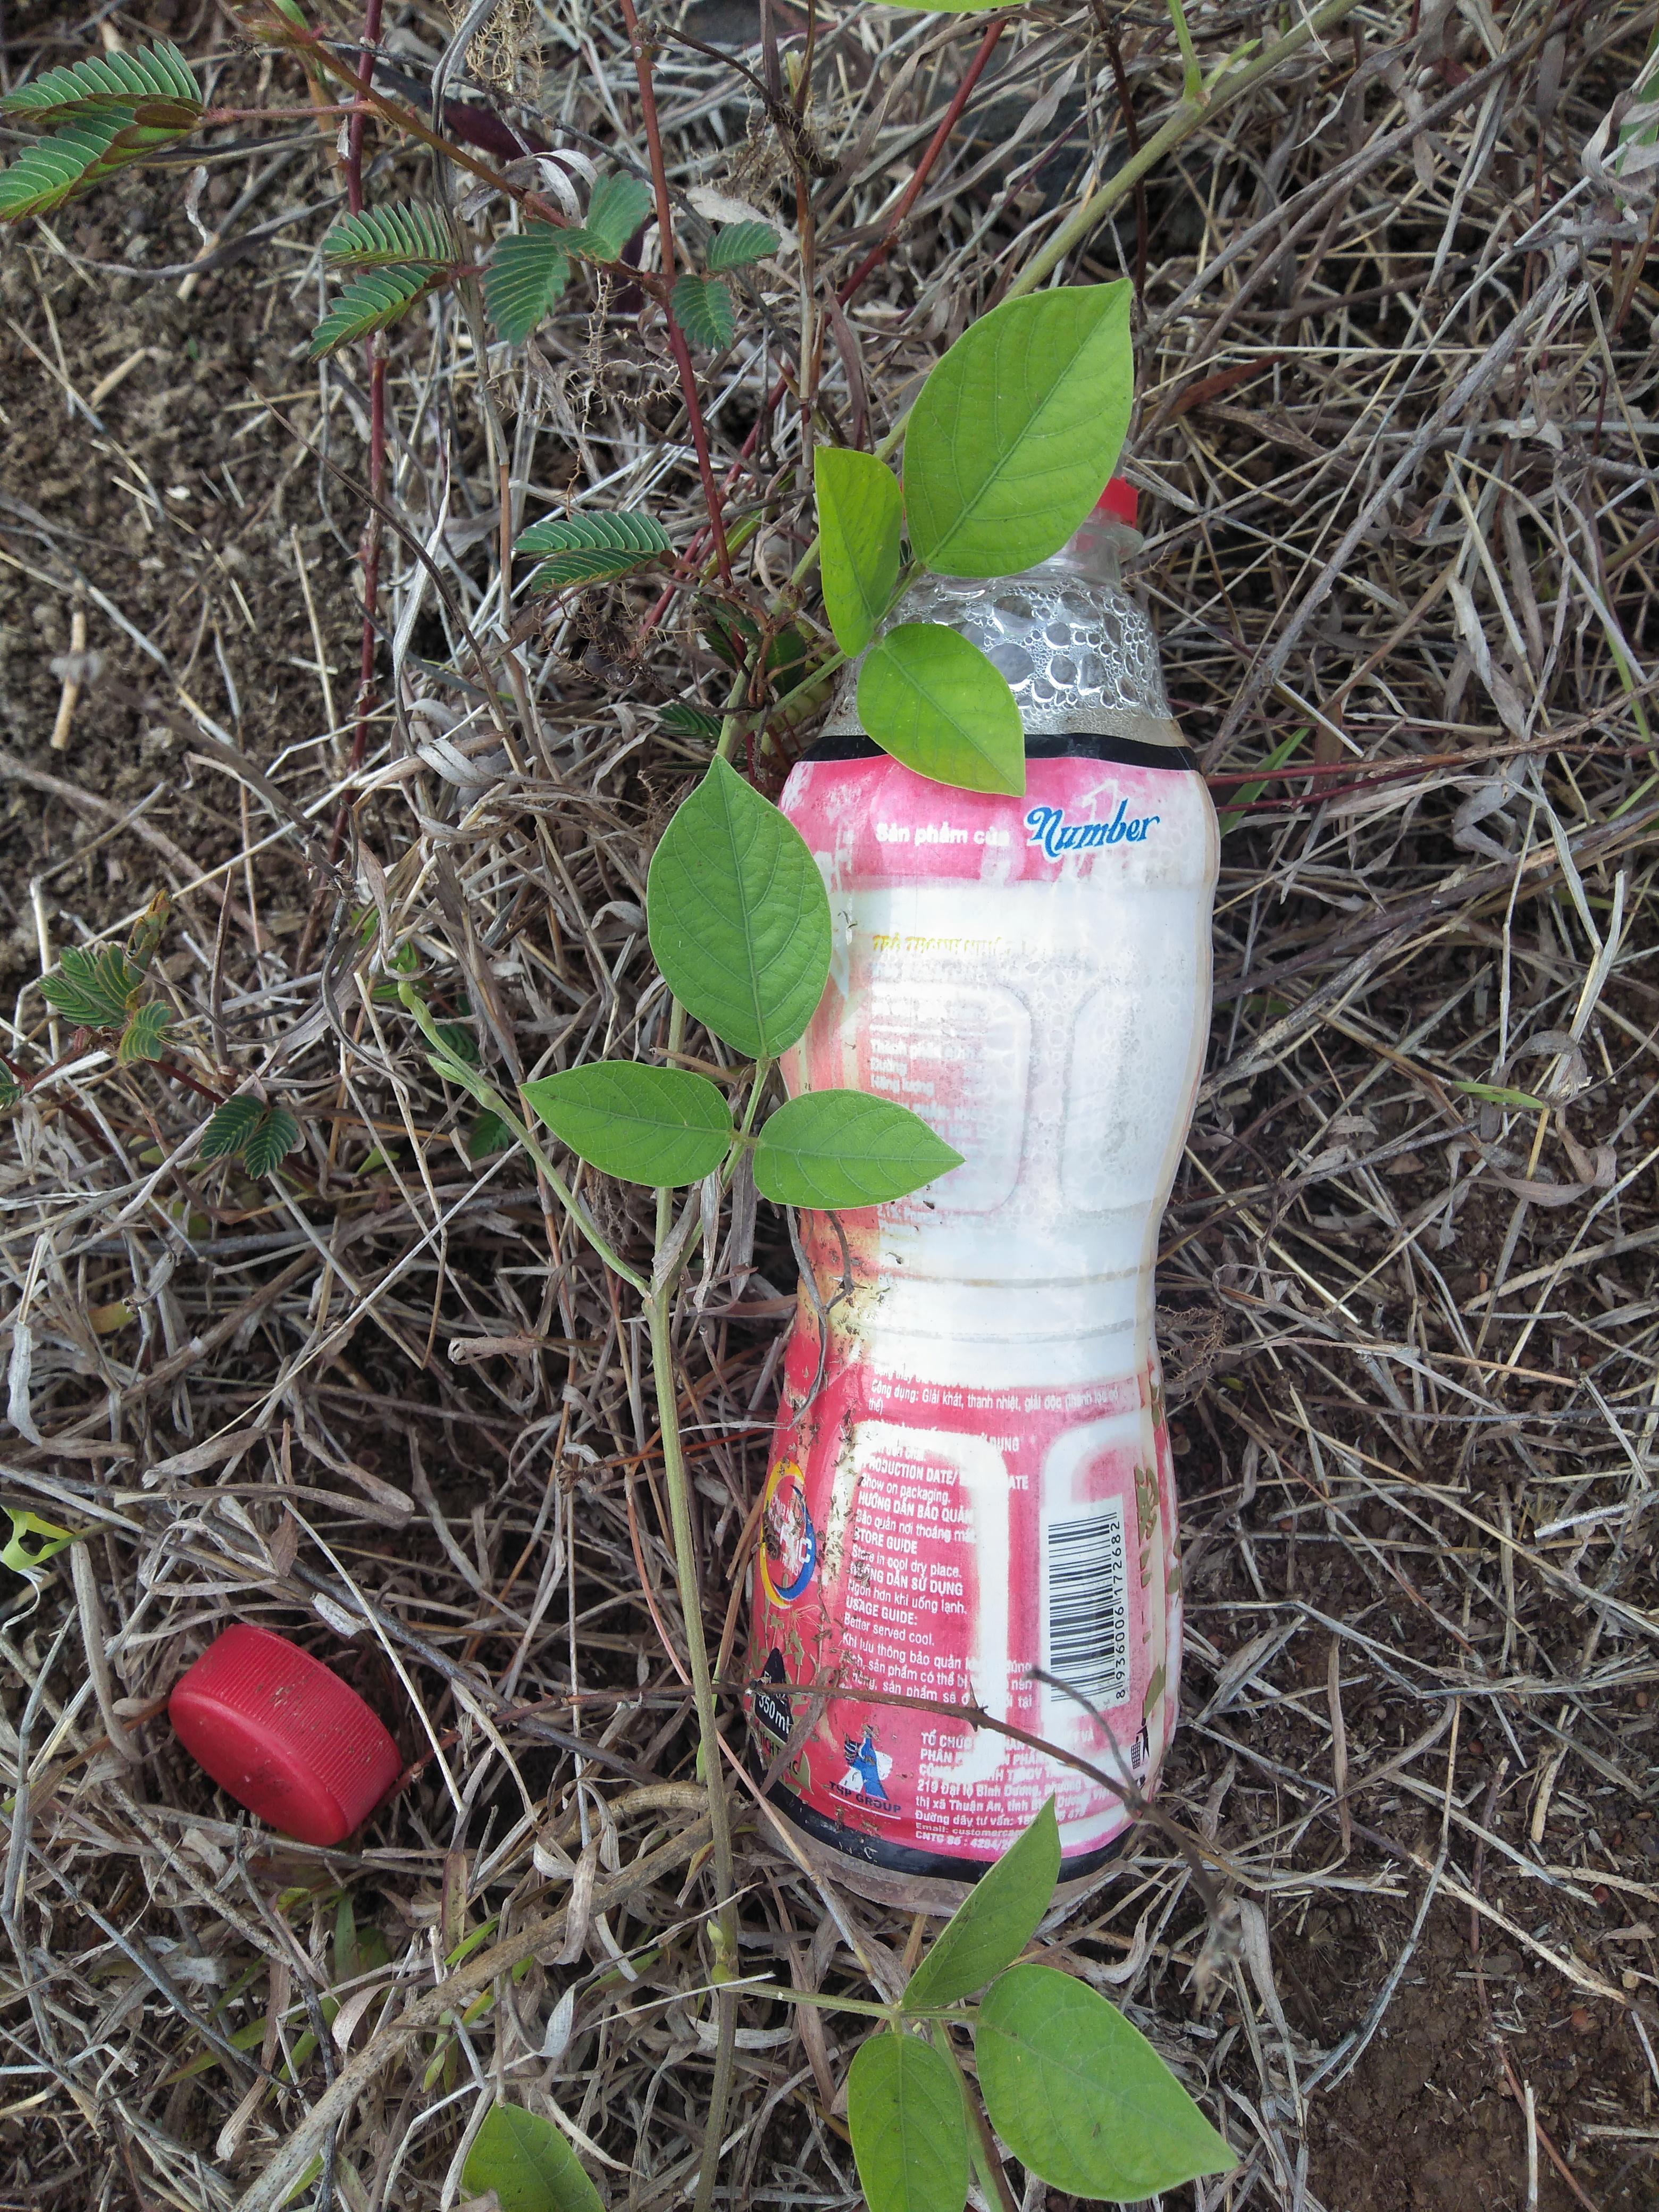
Object: Plastic bottle cap (Bottle cap)

Object: Clear plastic bottle (Bottle)